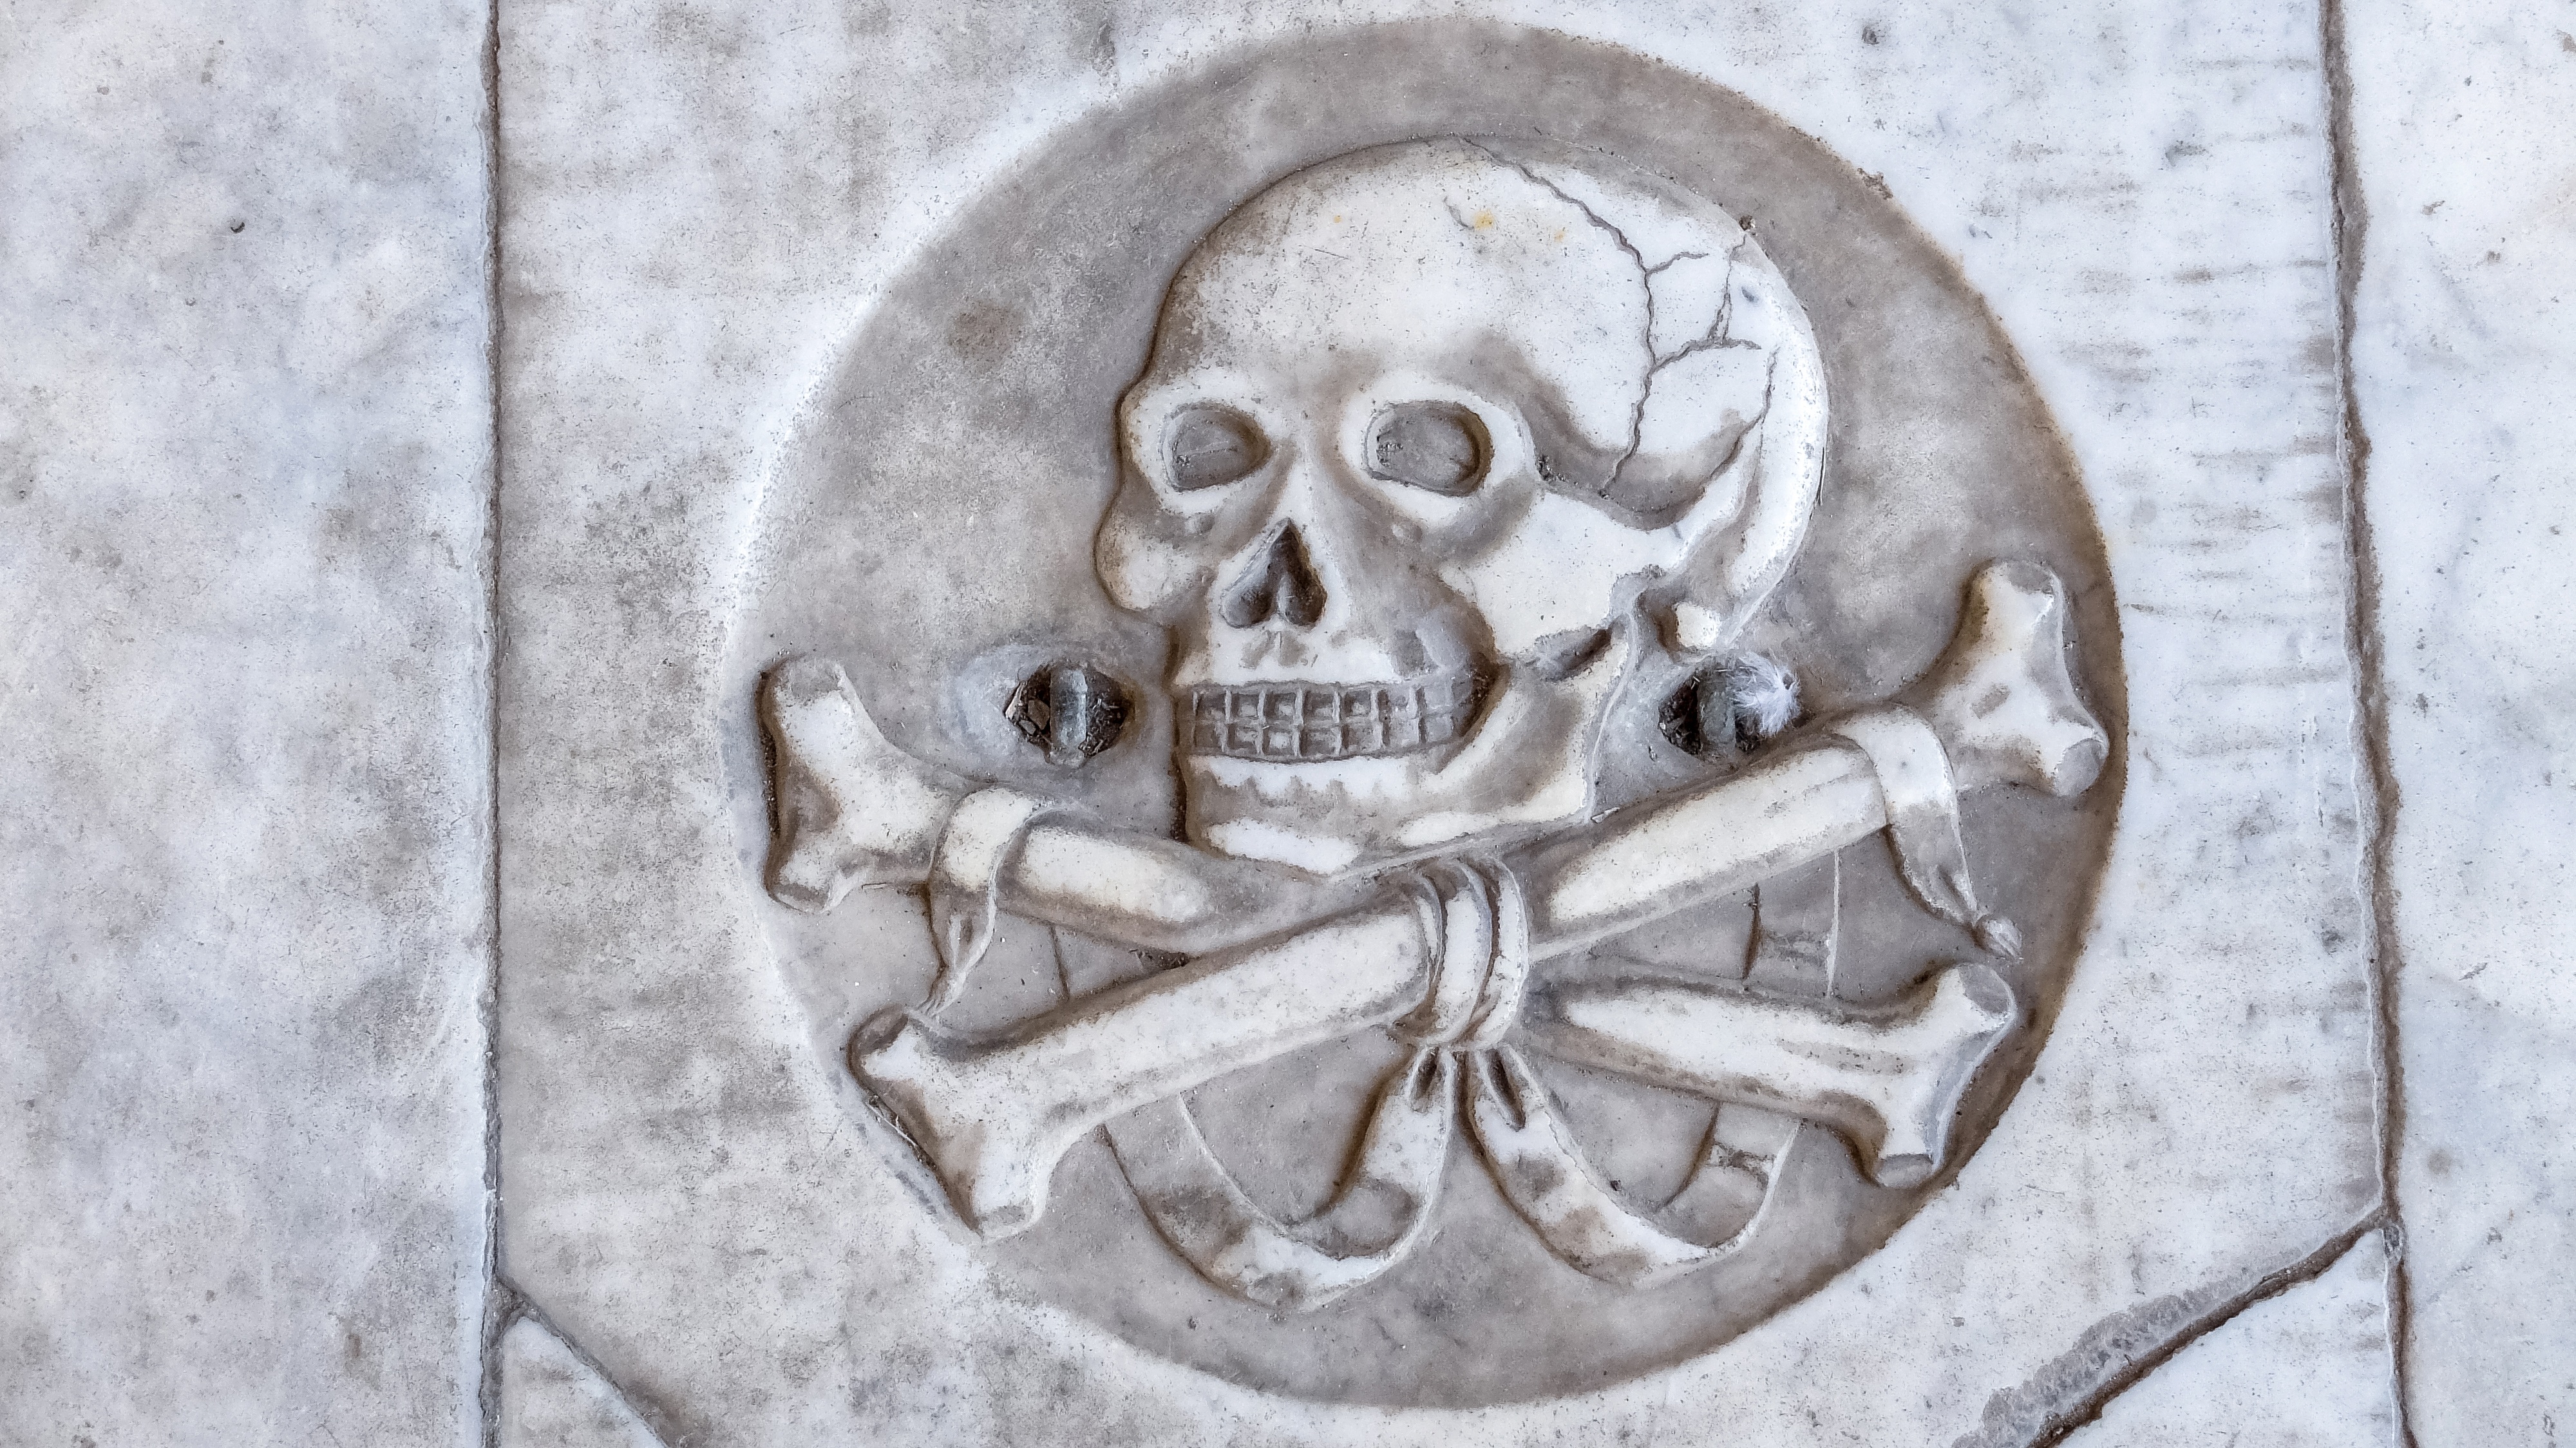
number, monument, statue, skull, sculpture, art, drawing, pisa, marble, tomb, carving, relief, engraved, ancient history